North Olmsted Municipal Bus Line

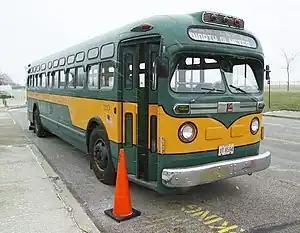
A NOMBL bus

The North Olmsted Municipal Bus Line (NOMBL) was a public transit agency in Northeast Ohio. The NOMBL was one of the first and one of the oldest municipal transit systems in the United States and was in continuous operation for over 74 years. It served the cities of North Olmsted; Fairview Park; Olmsted Falls; Westlake; Rocky River; Olmsted Township; and parts of the west side of and downtown Cleveland. NOMBL does not refer to a single bus line, but rather a collection of routes which until 2005 was semi-autonomous but partially integrated into the Greater Cleveland Regional Transit Authority (GCRTA).